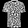
Label: T - shirt / top